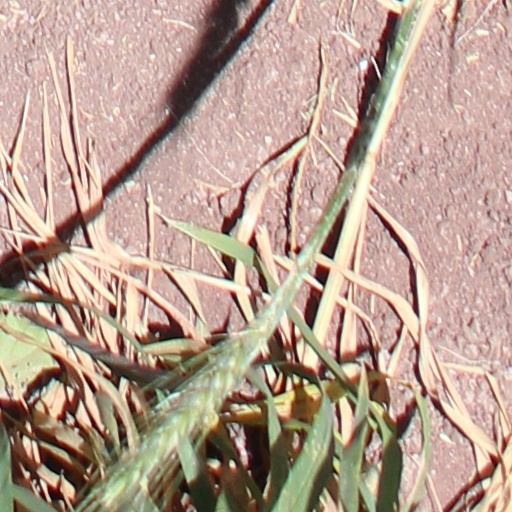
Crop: wheat